Randalls Gold Mine

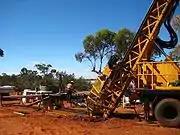
A drill rig at the Salt Creek deposit

The Randalls Gold Mine is a gold mine, recently developed, located 36 km east-north-east of Kambalda, Western Australia, near Mount Monger Station.